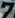
Number: 7